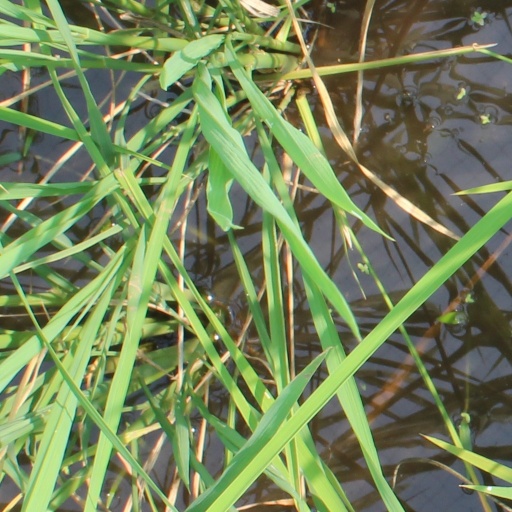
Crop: rice